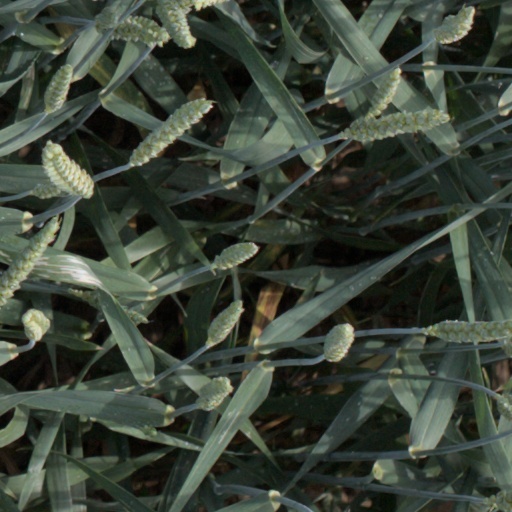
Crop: wheat